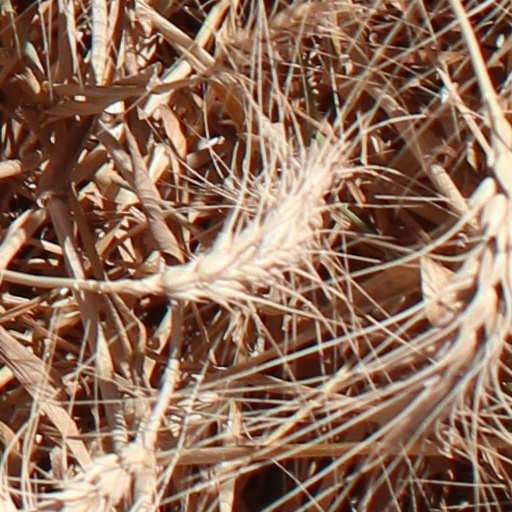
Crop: wheat